Sea Mither

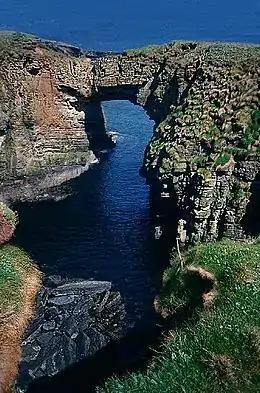
The seas of Orkney are calm during the periods of Sea Mither's reign.

Sea Mither, or Mither of the Sea, is a mythical being of Orcadian folklore that lives in the sea during summer, when she confines the demonic nuckelavee to the ocean depths. Each spring she battles with her arch-enemy Teran, another spirit of Orcadian legend capable of causing severe winter storms, to gain control of the seas and the weather. Eventually Sea Mither overcomes Teran and sends him to the depths of the ocean, but the effort of keeping him confined there along with her other benevolent labours during the summer exhaust her, until in the autumn Teran takes advantage of her weakness to wrest control from her once again.